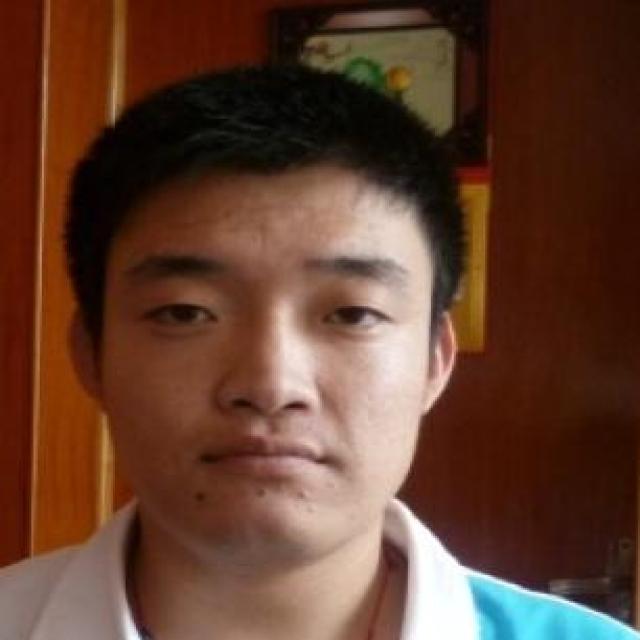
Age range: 21-44